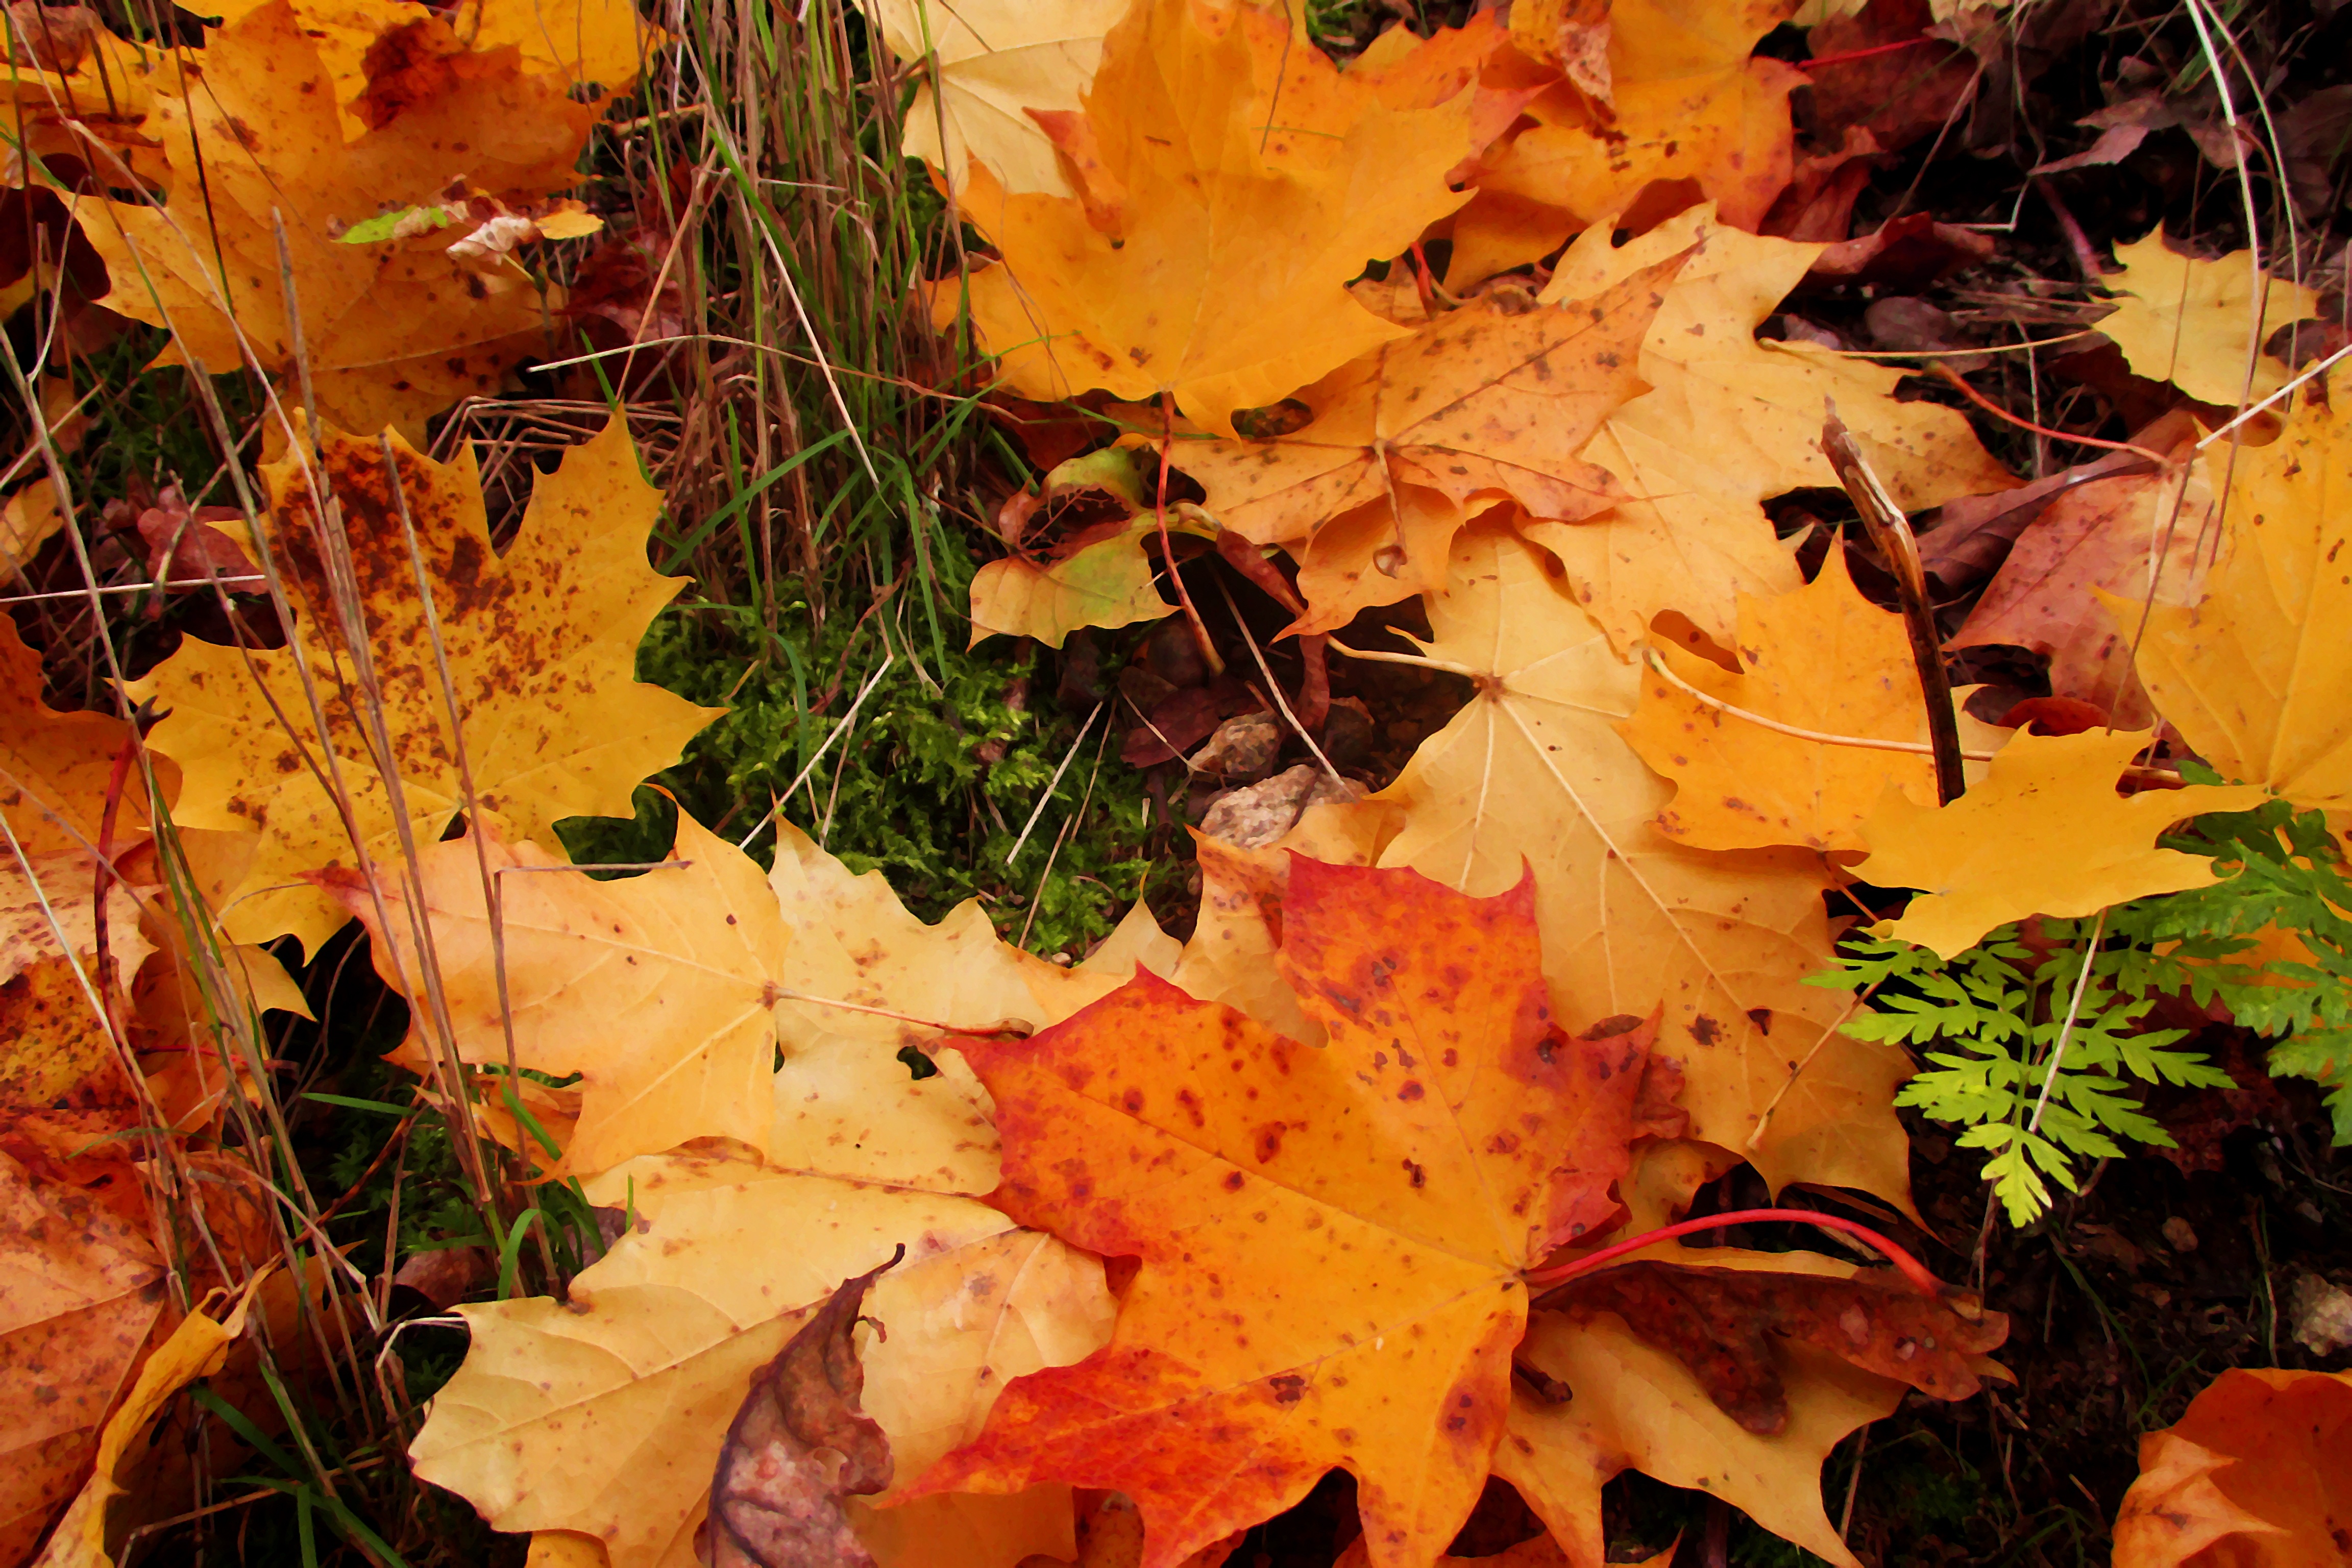
tree, grass, plant, leaf, foliage, autumn, season, maple tree, maple leaf, colors, deciduous, flowering plant, woody plant, land plant